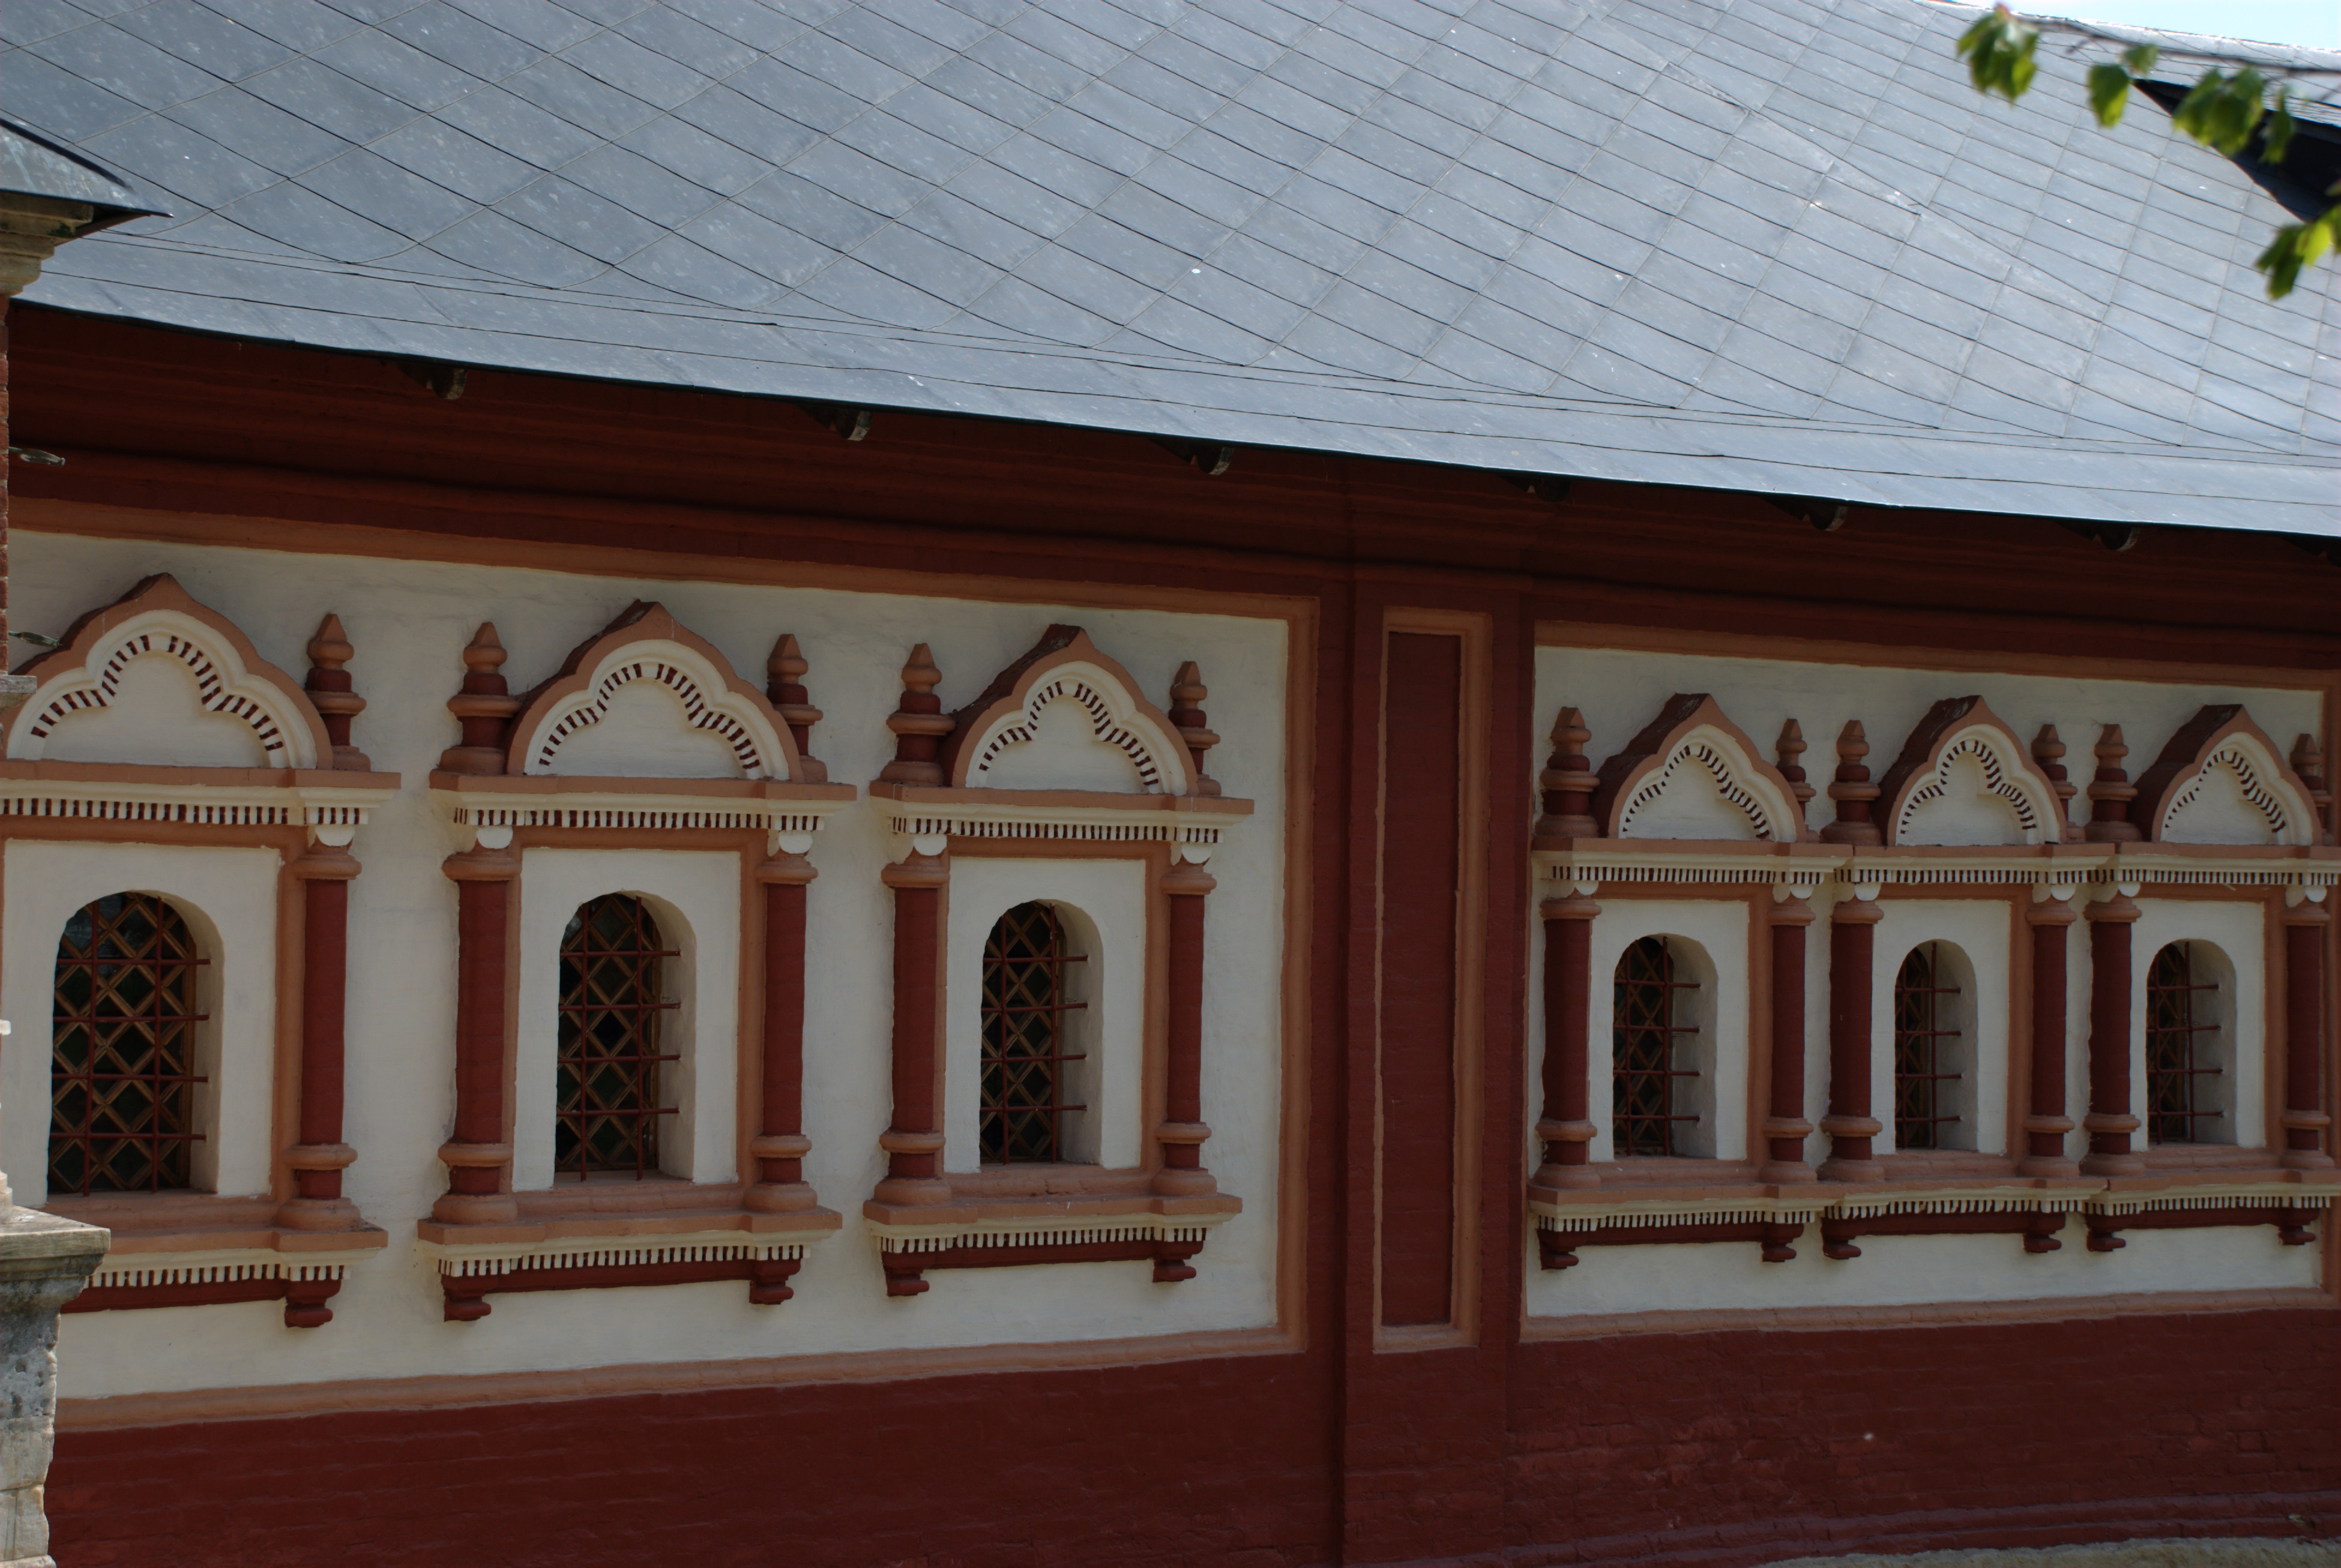
architecture, house, window, building, palace, facade, church, door, place of worship, synagogue, history, estate, ancient history